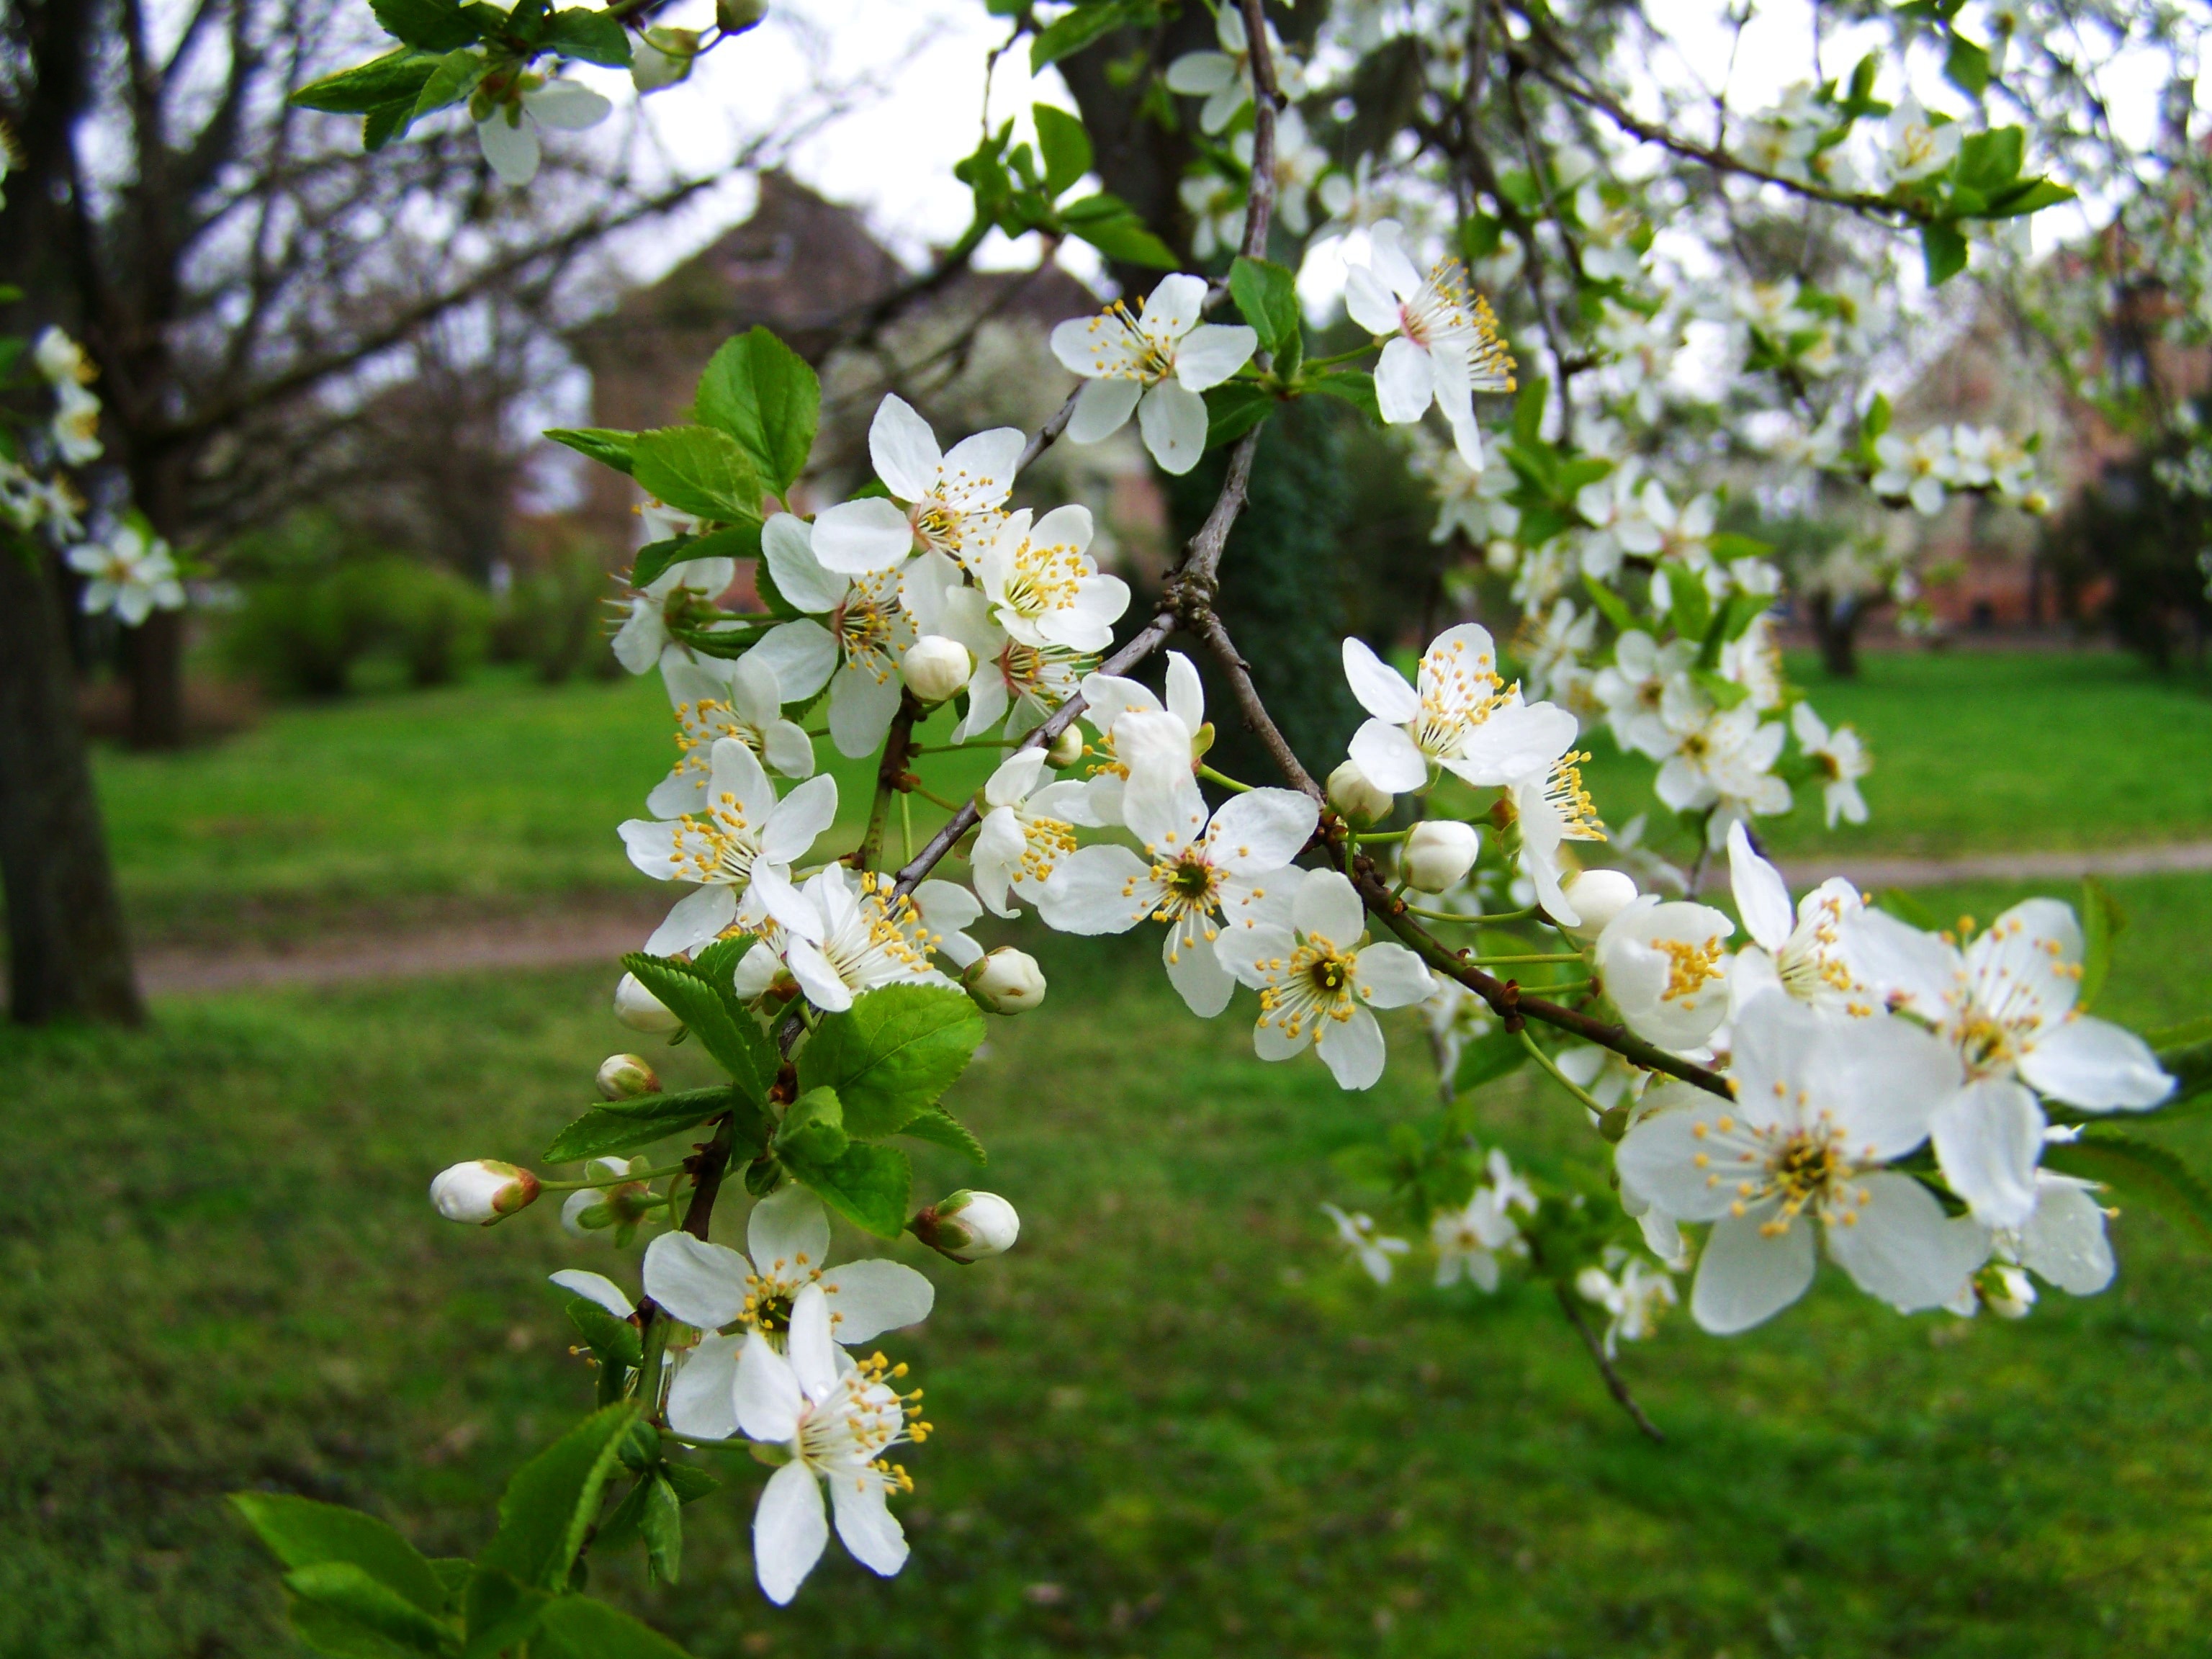
branch, blossom, plant, fruit, flower, food, spring, produce, botany, flora, white flower, shrub, jasmine, flowering plant, rose family, land plant, flowering fruit trees